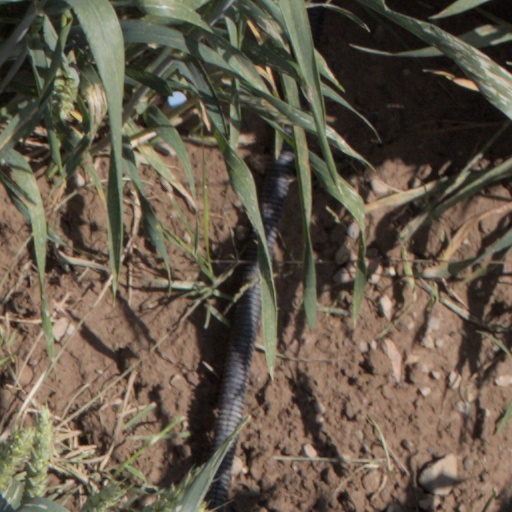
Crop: wheat